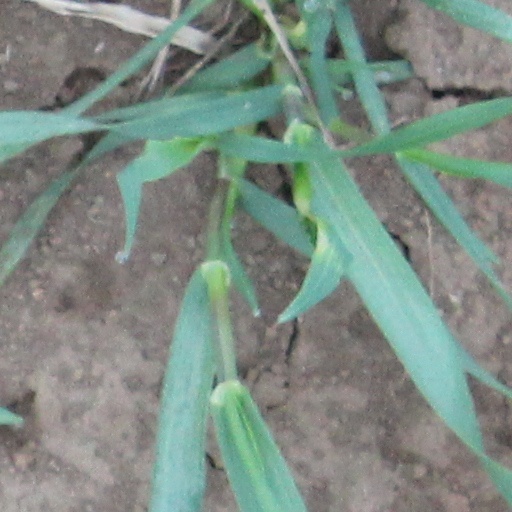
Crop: wheat